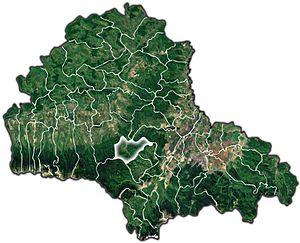
Șinca Nouă est une commune roumaine du județ de Brașov, dans la région historique de Transylvanie. Elle est composée des deux villages suivants :